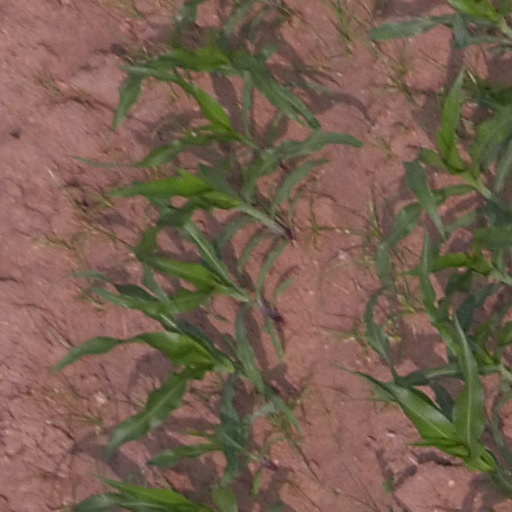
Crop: maize; corn